Kingdom of Albania (medieval)

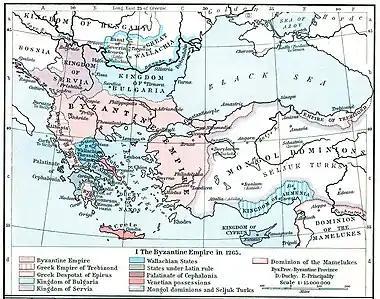
Map depicting Southeastern Europe in 1265.

During the conflict between the Despotate of Epirus and the Empire of Nicaea in 1253, lord Golem of Kruja was initially allied with Epirus. Golem's troops had occupied the Kostur area trying to prevent the Nicaean forces of John Vatatzes from entering Devoll. Vatatzes managed to convince Golem to switch sides and a new treaty was signed between the parties where Vatatzes promised to guarantee Golem's autonomy. The same year Despot of Epirus Michael II signed a peace treaty with Nicaea acknowledging their authority over west Macedonia and Albania. The fortress of Krujë was surrendered to Nicaea, while the Nicean emperor acknowledged the old privileges and also granted new ones. The same privileges were confirmed later by his successor Theodore II Laskaris.